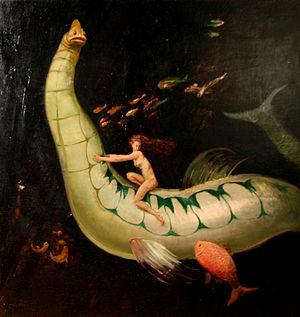
Max Frey est un peintre allemand associé au symbolisme et à la Nouvelle Objectivité.